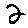
Label: 2